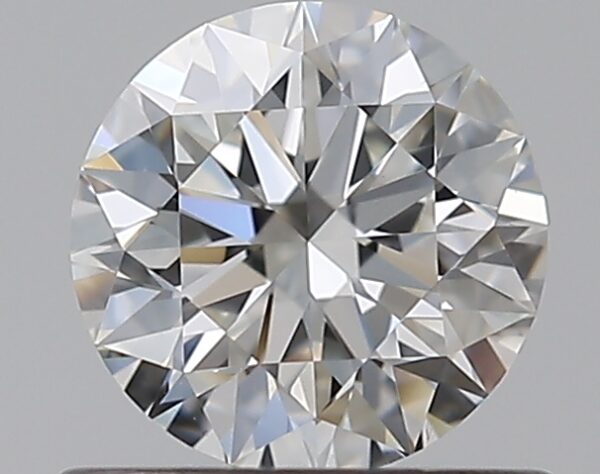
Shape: round
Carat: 0.6
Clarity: VS1
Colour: G
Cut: EX
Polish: EX
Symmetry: EX
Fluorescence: N
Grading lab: GIA
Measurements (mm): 5.36 x 5.4 x 3.37